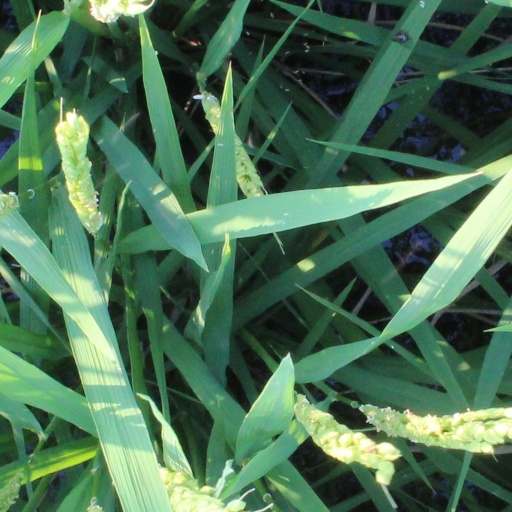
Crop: rice